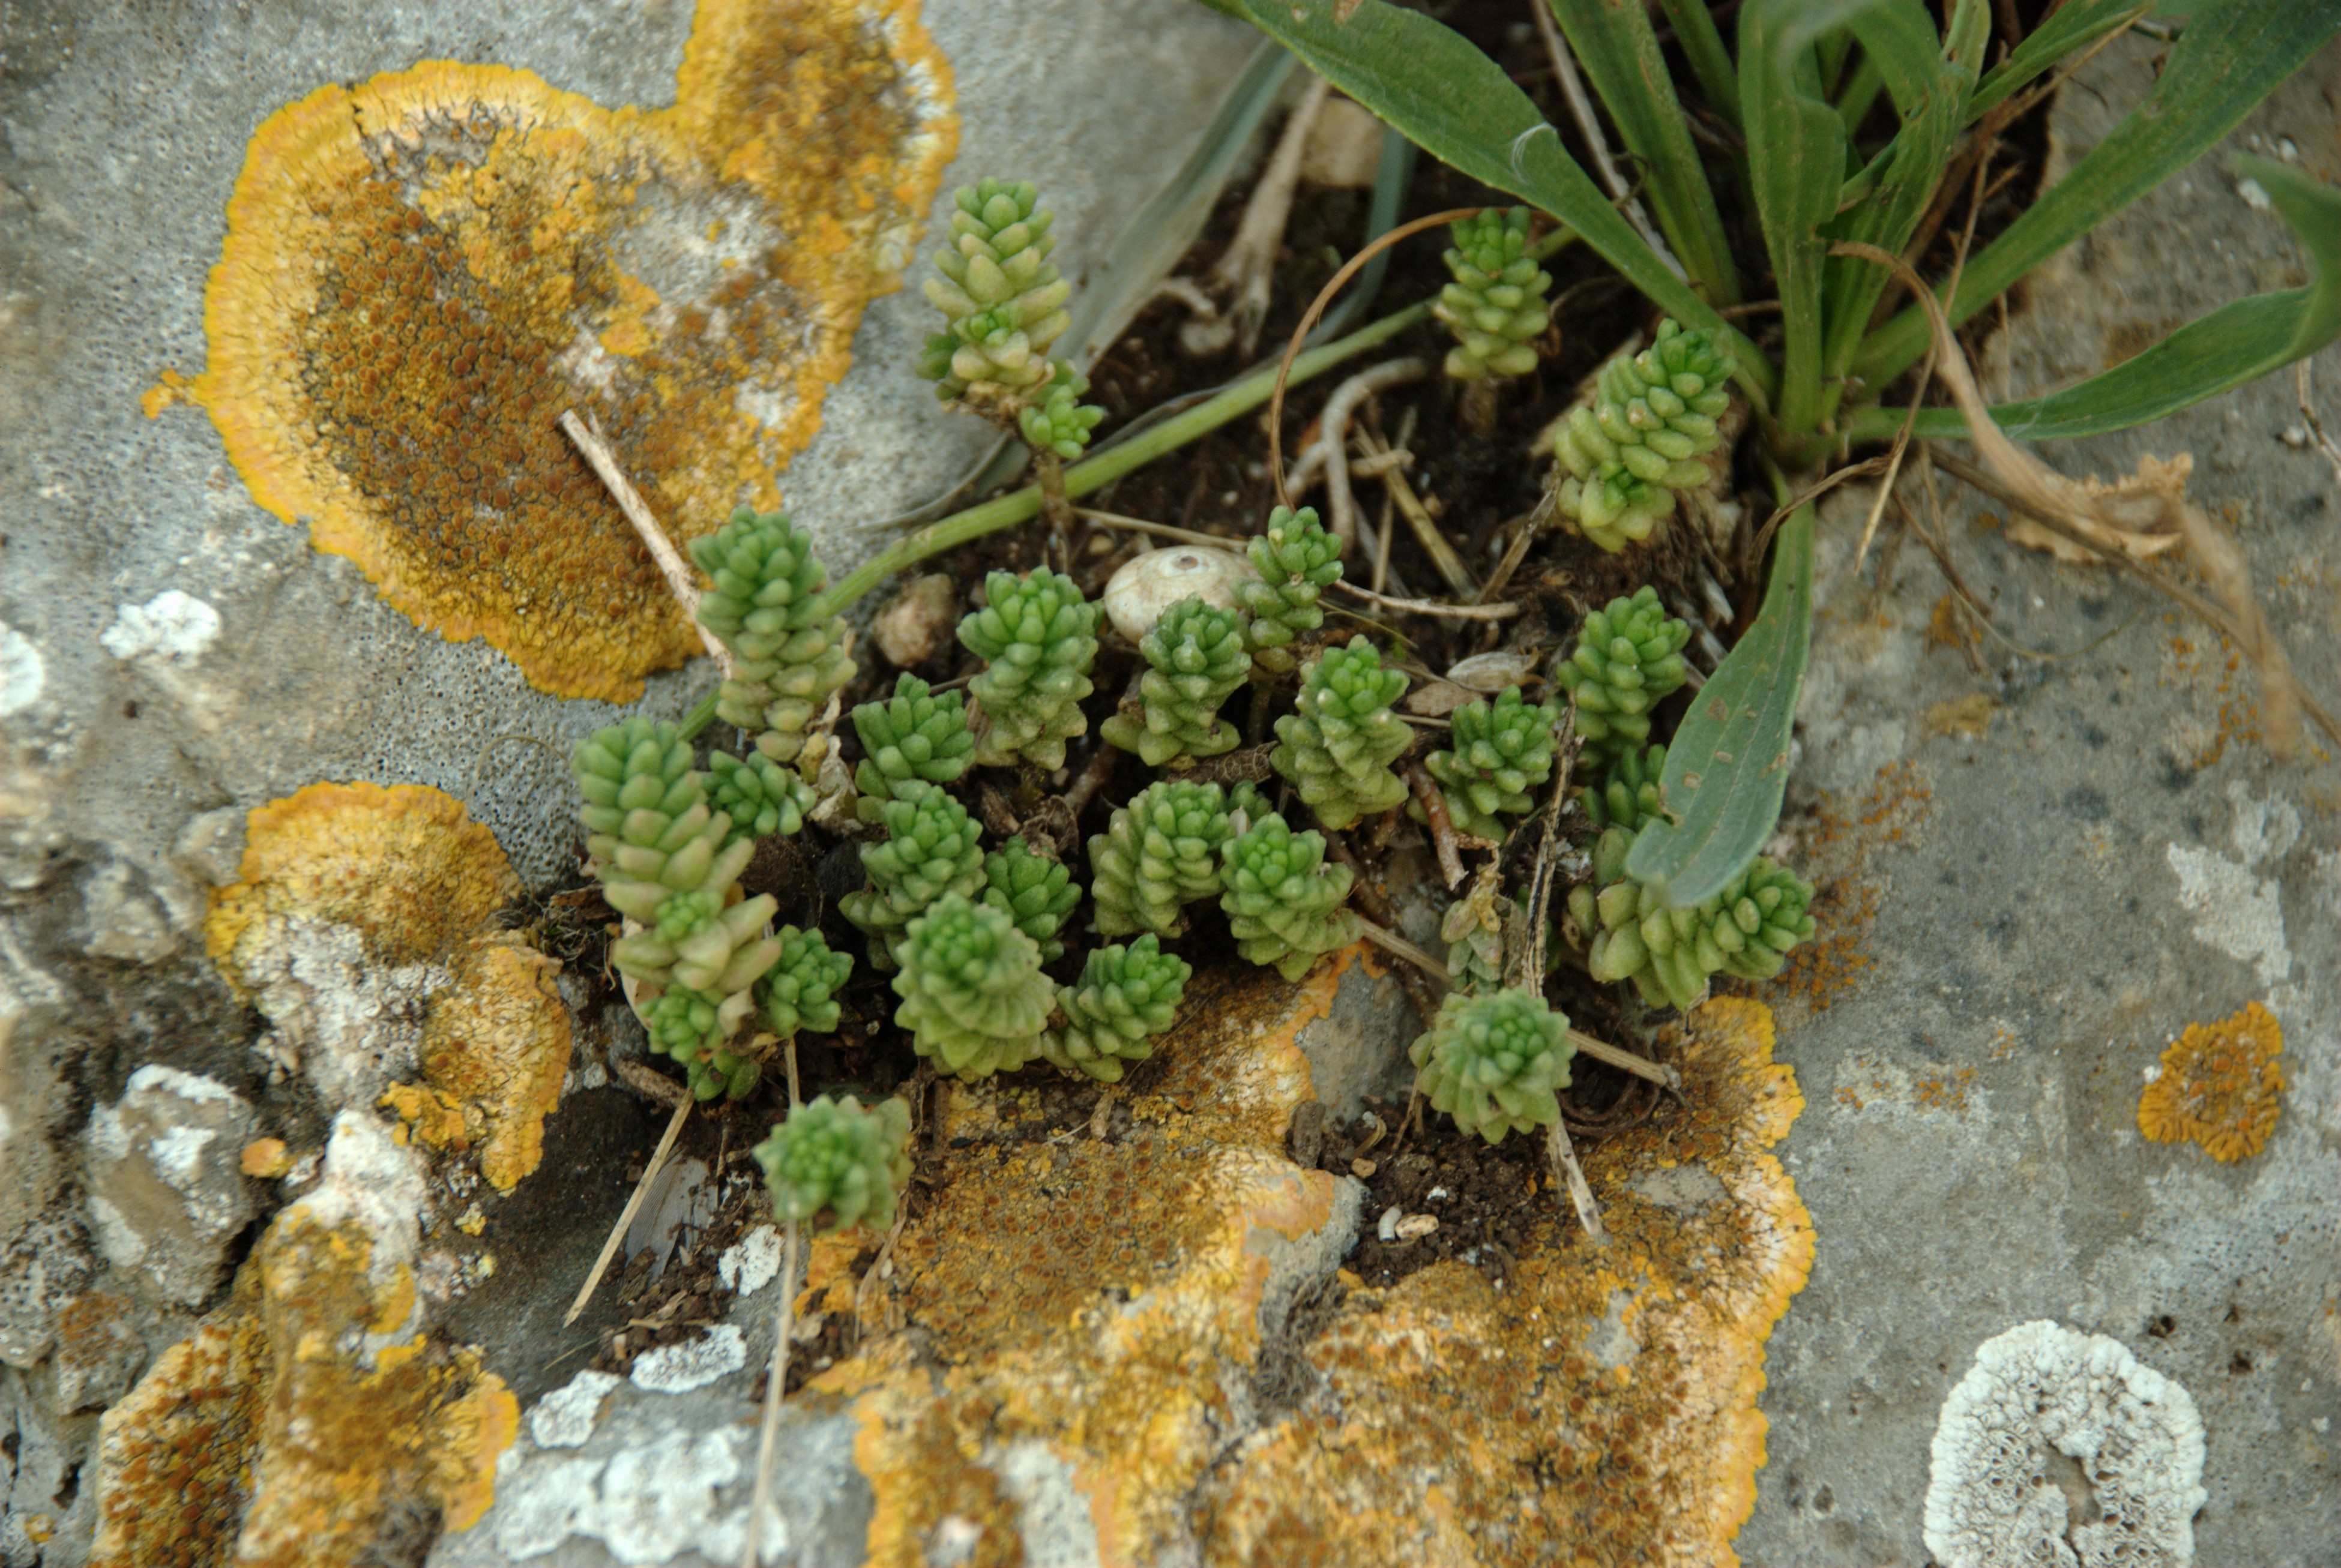
plant, leaf, flower, moss, produce, soil, botany, flora, fauna, flowering plant, land plant